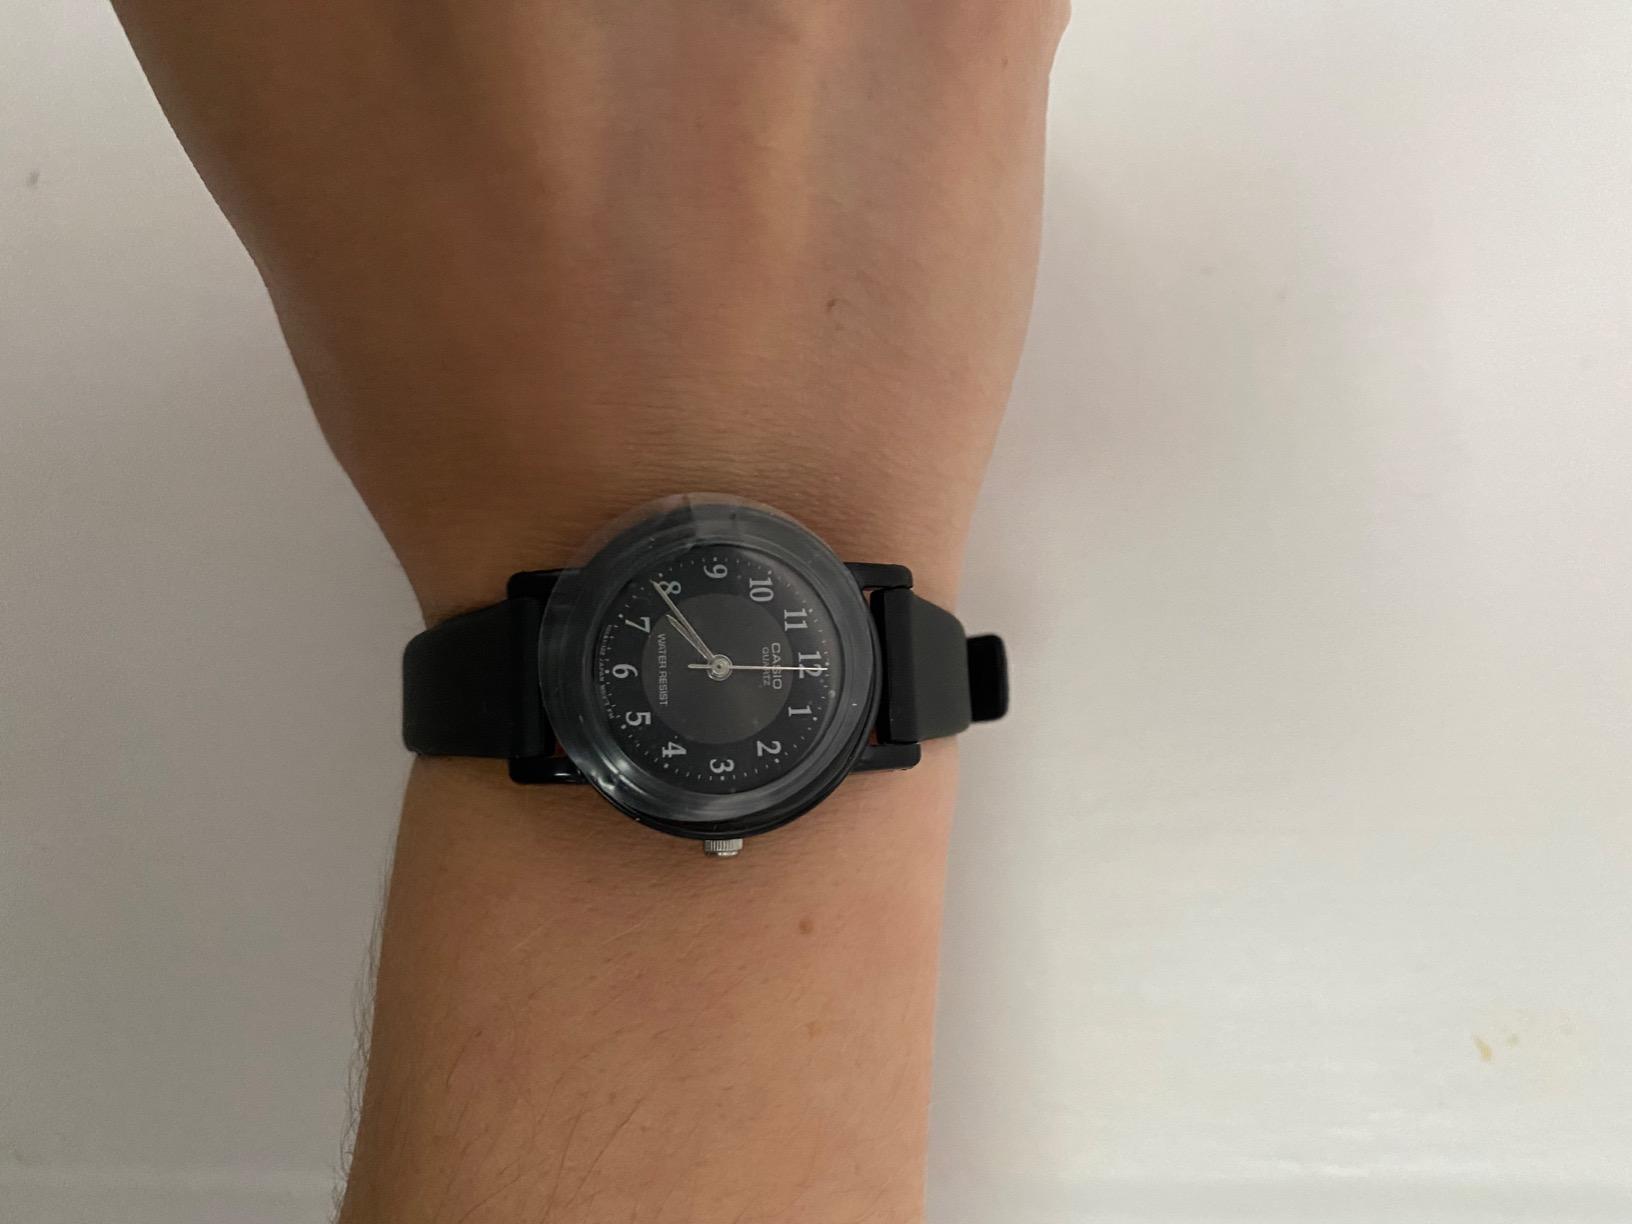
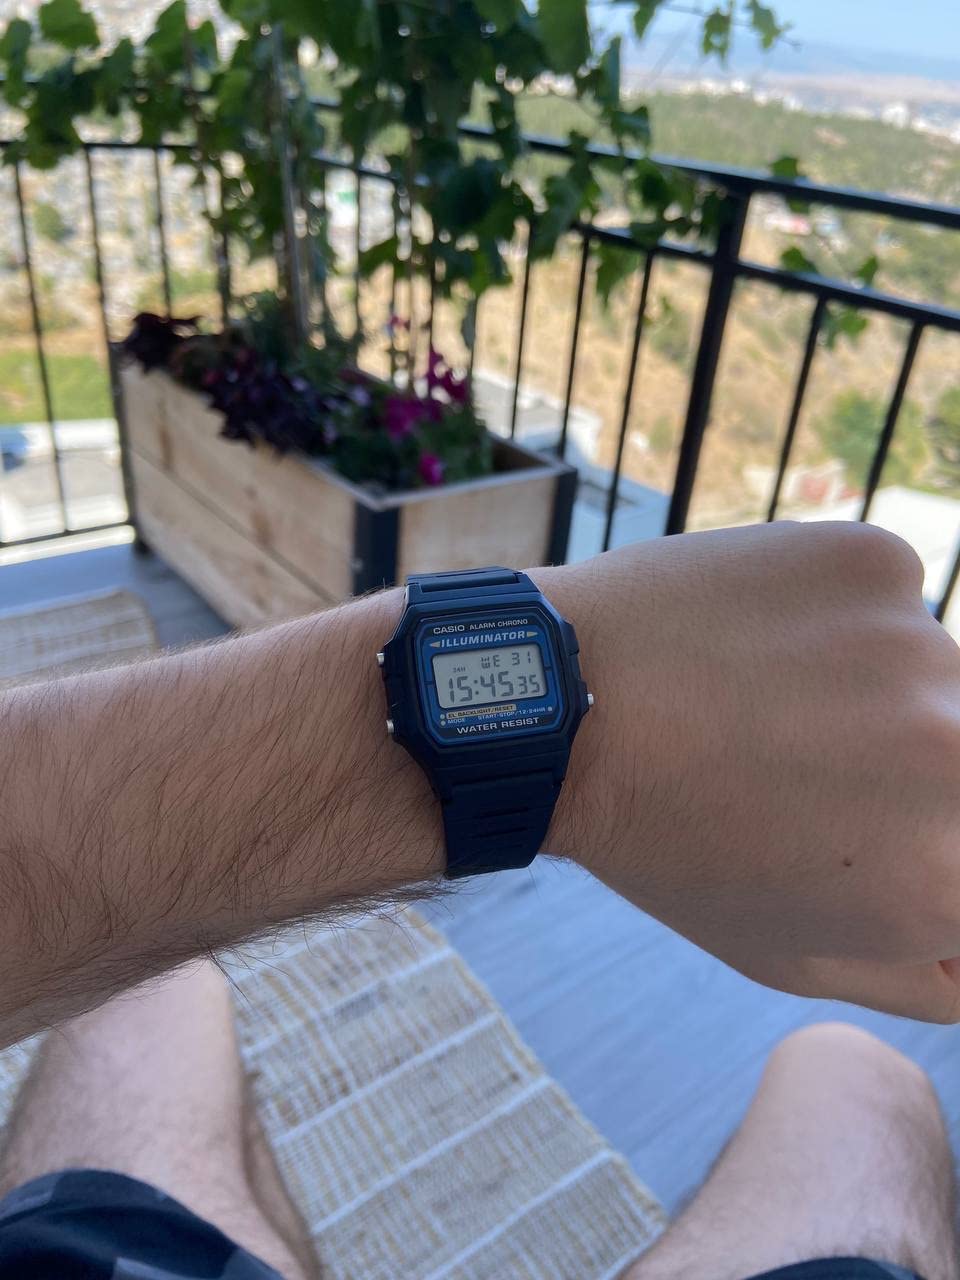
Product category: accessories_watch
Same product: no